Pierluigi Martini

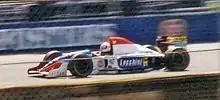
Martini driving a Minardi M194 at the 1994 British Grand Prix

Indeed, aside from a single outing with Toleman and a one-season dalliance with Scuderia Italia in 1992, Martini's entire Formula One career was spent with the Italian outfit. He raced with the minnow team in three different stints, drove for them on their debut in 1985, scored their first point in the 1988 Detroit Grand Prix, and their only front-row start at the 1990 United States Grand Prix (where unexpected rain on Saturday meant that the grid was decided entirely by times from Friday's session. Pirelli's soft qualifying tyres caught Goodyear off guard, and the Italian manufacturer put five of its teams in the top ten positions). Both Martini and Minardi led a race for a single lap at the 1989 Portuguese Grand Prix, and their joint-best finish was 4th at the 1991 San Marino Grand Prix and 1991 Portuguese Grand Prix, the latter being Martini's single finish on the lead lap. Initially out of a drive for 1993, he was recalled back to the little Italian team midway through the season in place of Fabrizio Barbazza, Martini impressed by outpacing his young teammate Christian Fittipaldi.